Antiparos

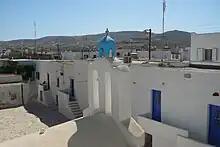
Castle house blocks and the church of Christ

In modern times, the original architectural style of the castle has altered, with the church of Christ being inserted as a religious element, while the central mound was used as a water tank tower. Today, the homes retain a satisfactory level of their original features, despite the collapse of the upper floors, and any intervention required permission from the archaeological department. Today most homes are developed in one with two floors and have a maximum ground-like trapdoor. Many now face outwards and have become shops facing onto the main street.